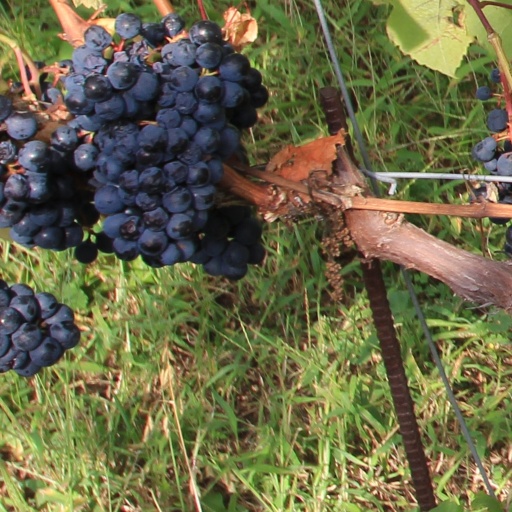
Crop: grape